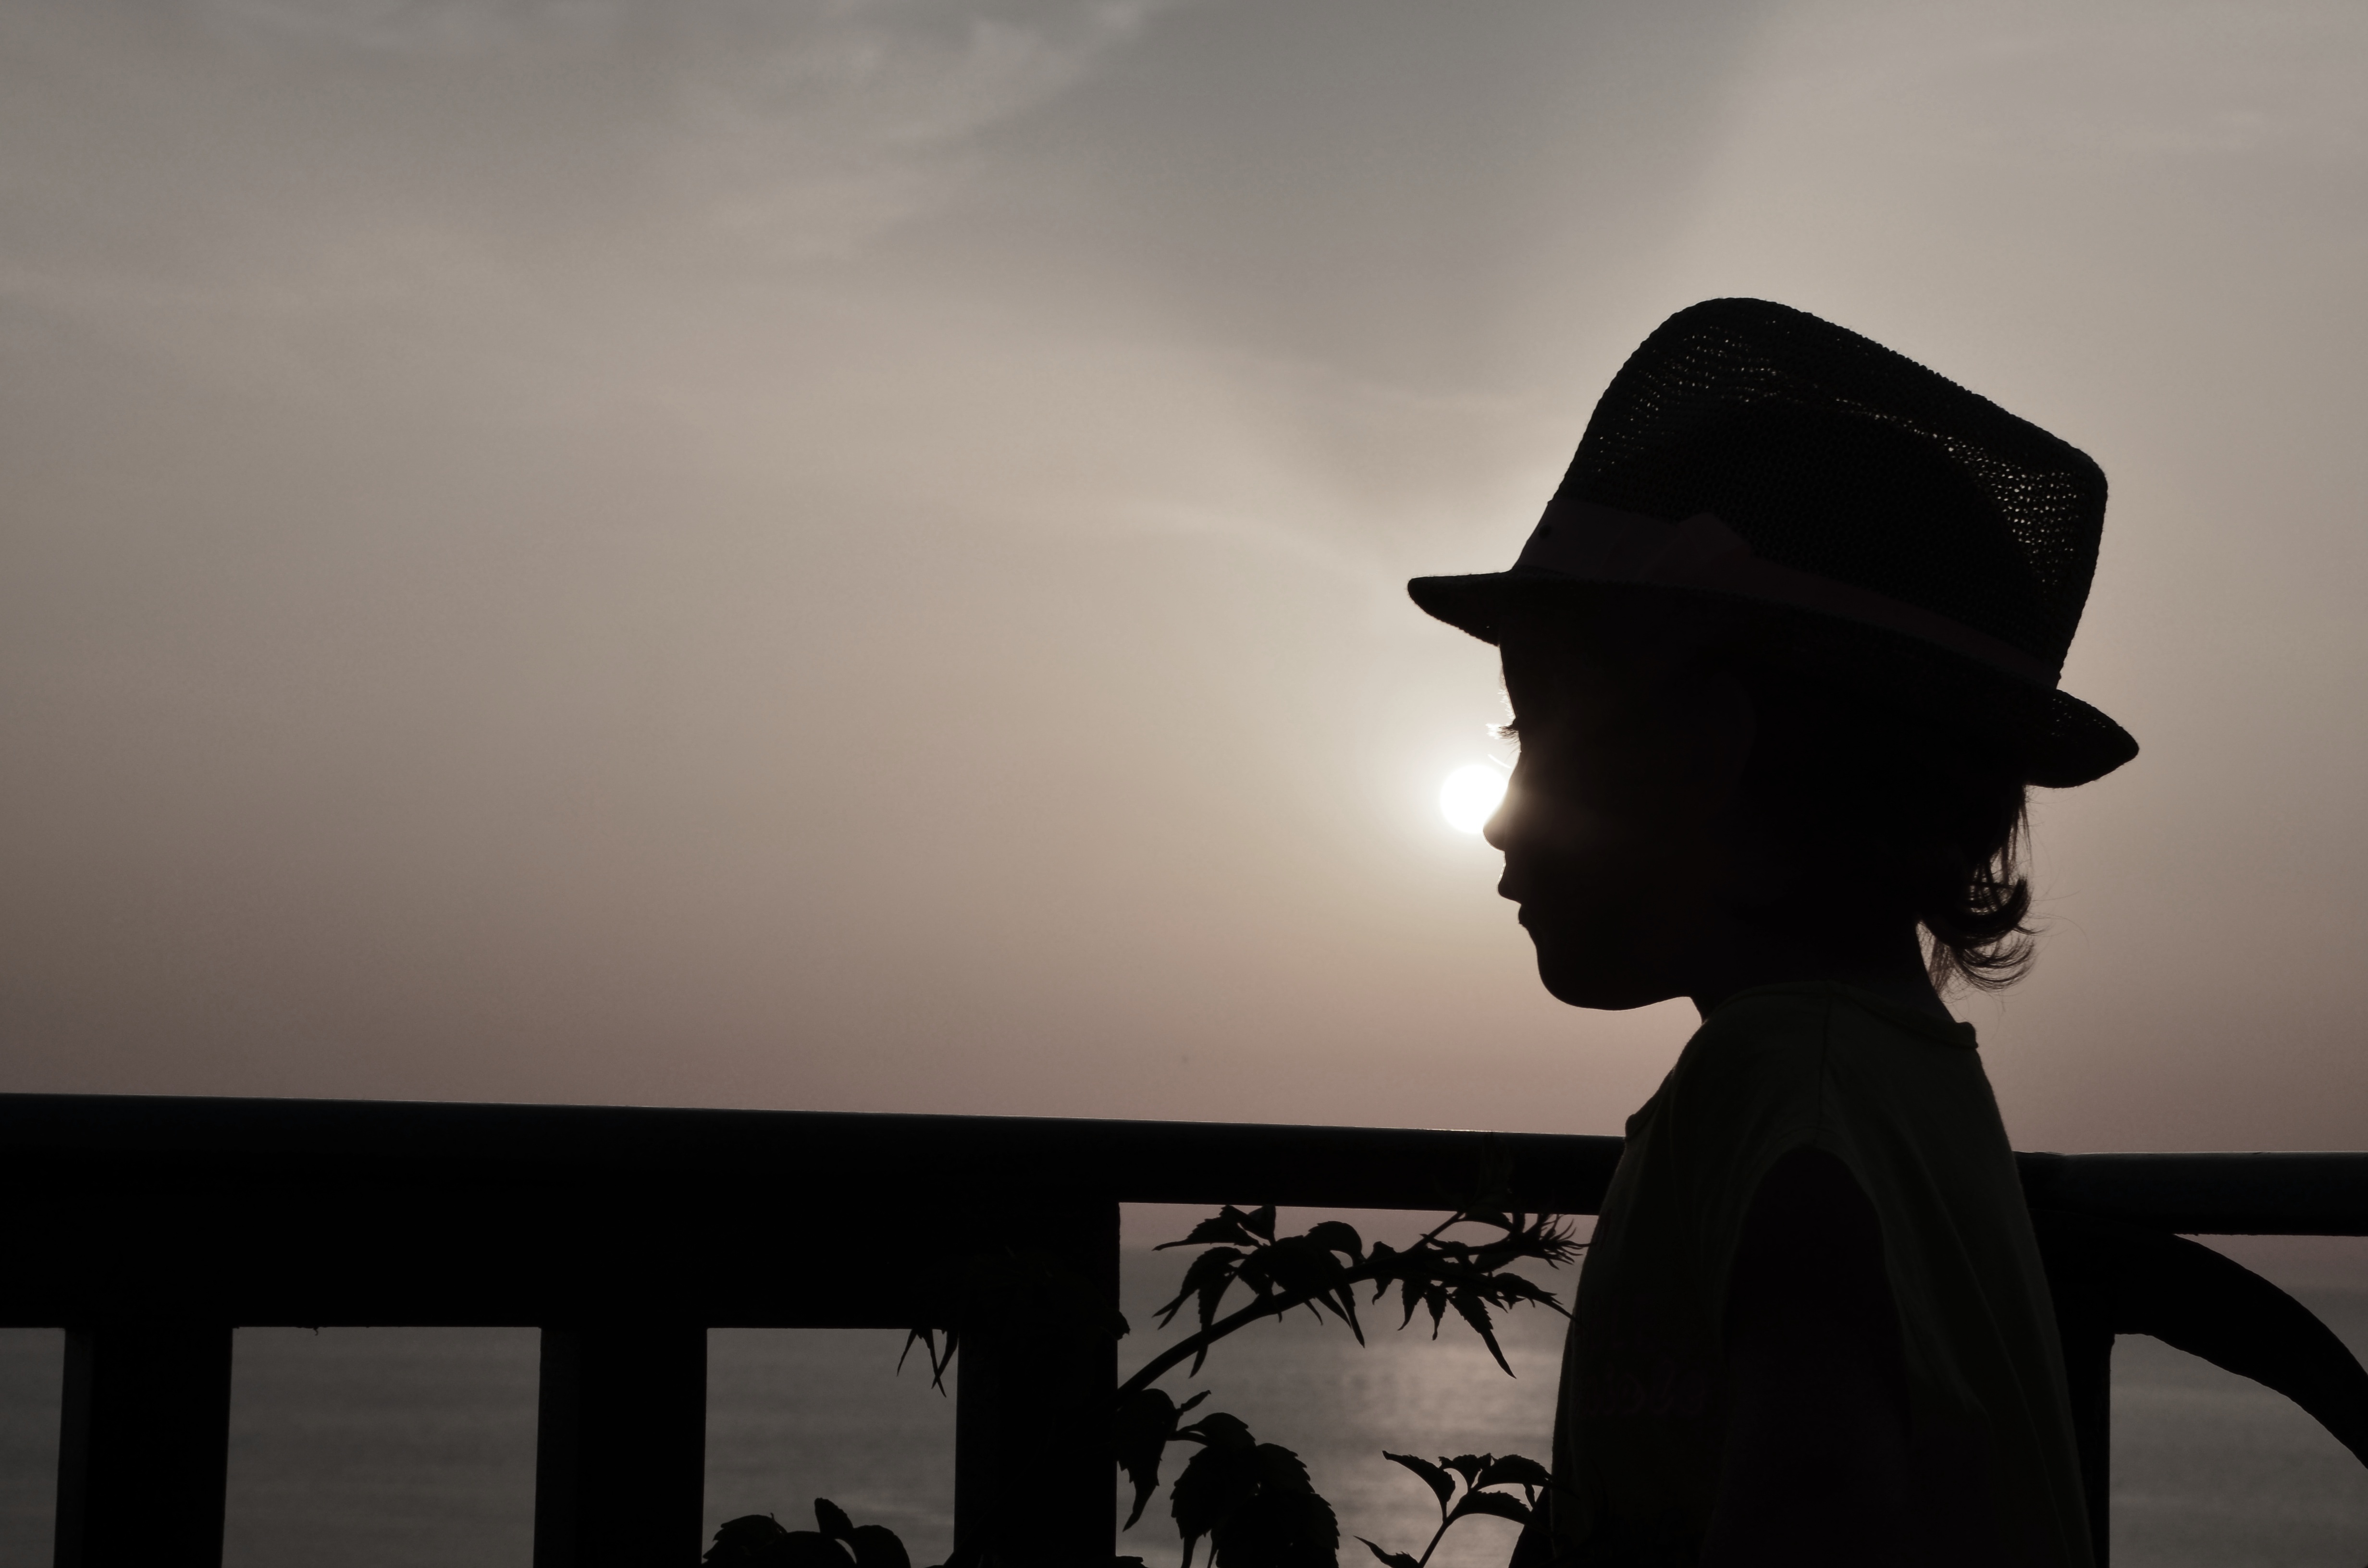
silhouette, light, white, shadow, darkness, black, monochrome, lighting, photograph, shape